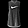
Label: T - shirt / top